Lascar

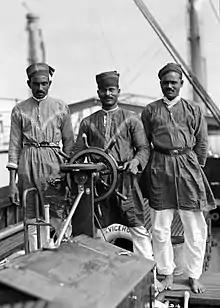
Three lascar crew of the P&O liner

A lascar was a sailor or militiaman from the Indian subcontinent, Southeast Asia, the Arab world, British Somaliland or other lands east of the Cape of Good Hope who was employed on European ships from the 16th century until the mid-20th century.